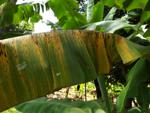
Label: segatoka